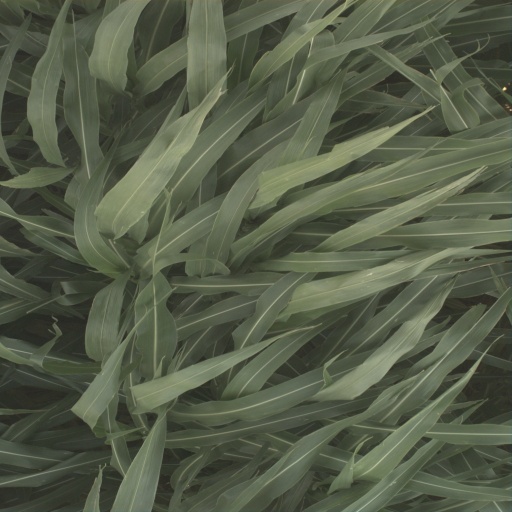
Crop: sorghum